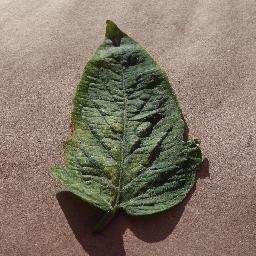
Label: Tomato___Spider_mites Two-spotted_spider_mite